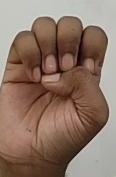
ASL sign: E